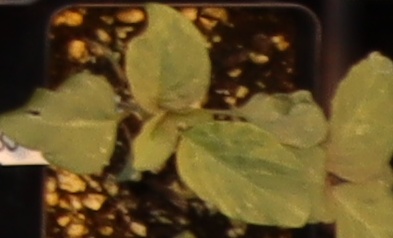
Label: Redroot Pigweed